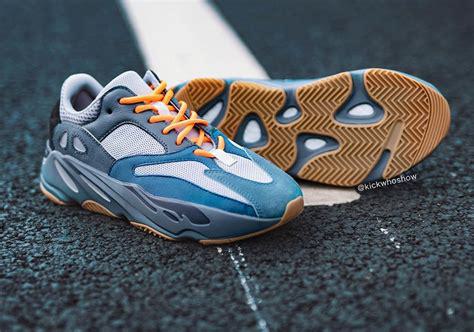
Brand: Adidas
Model: Yeezy